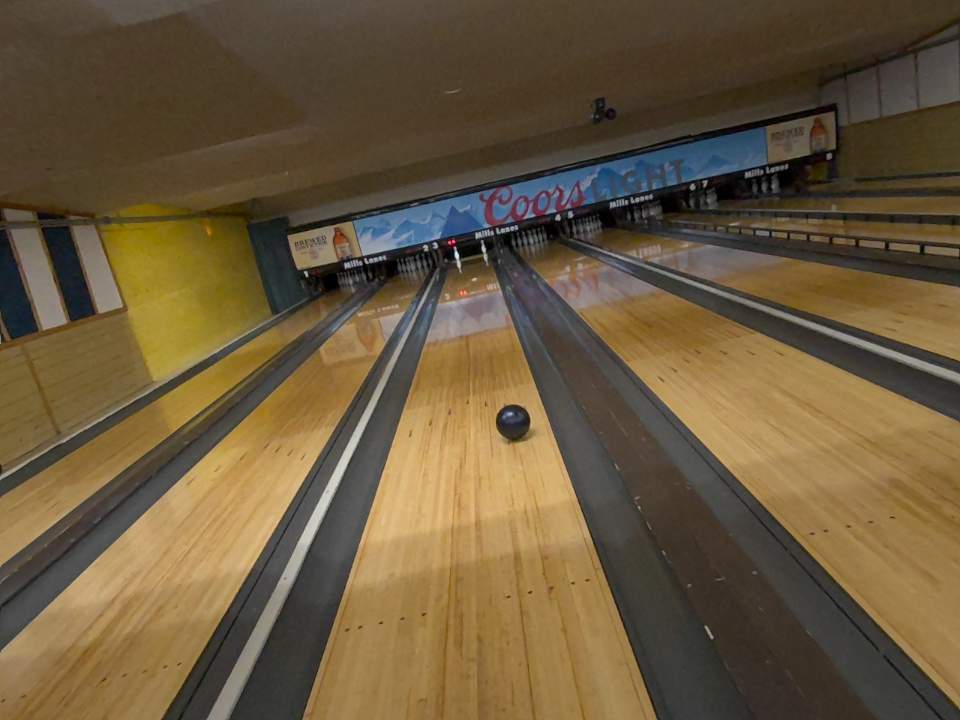
Object: bowling_ball